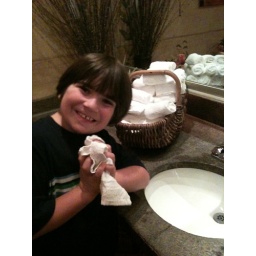
The boys were pretty tickled when they discovered REAL, not paper, towels in the restroom at the Gramercy Tavern.